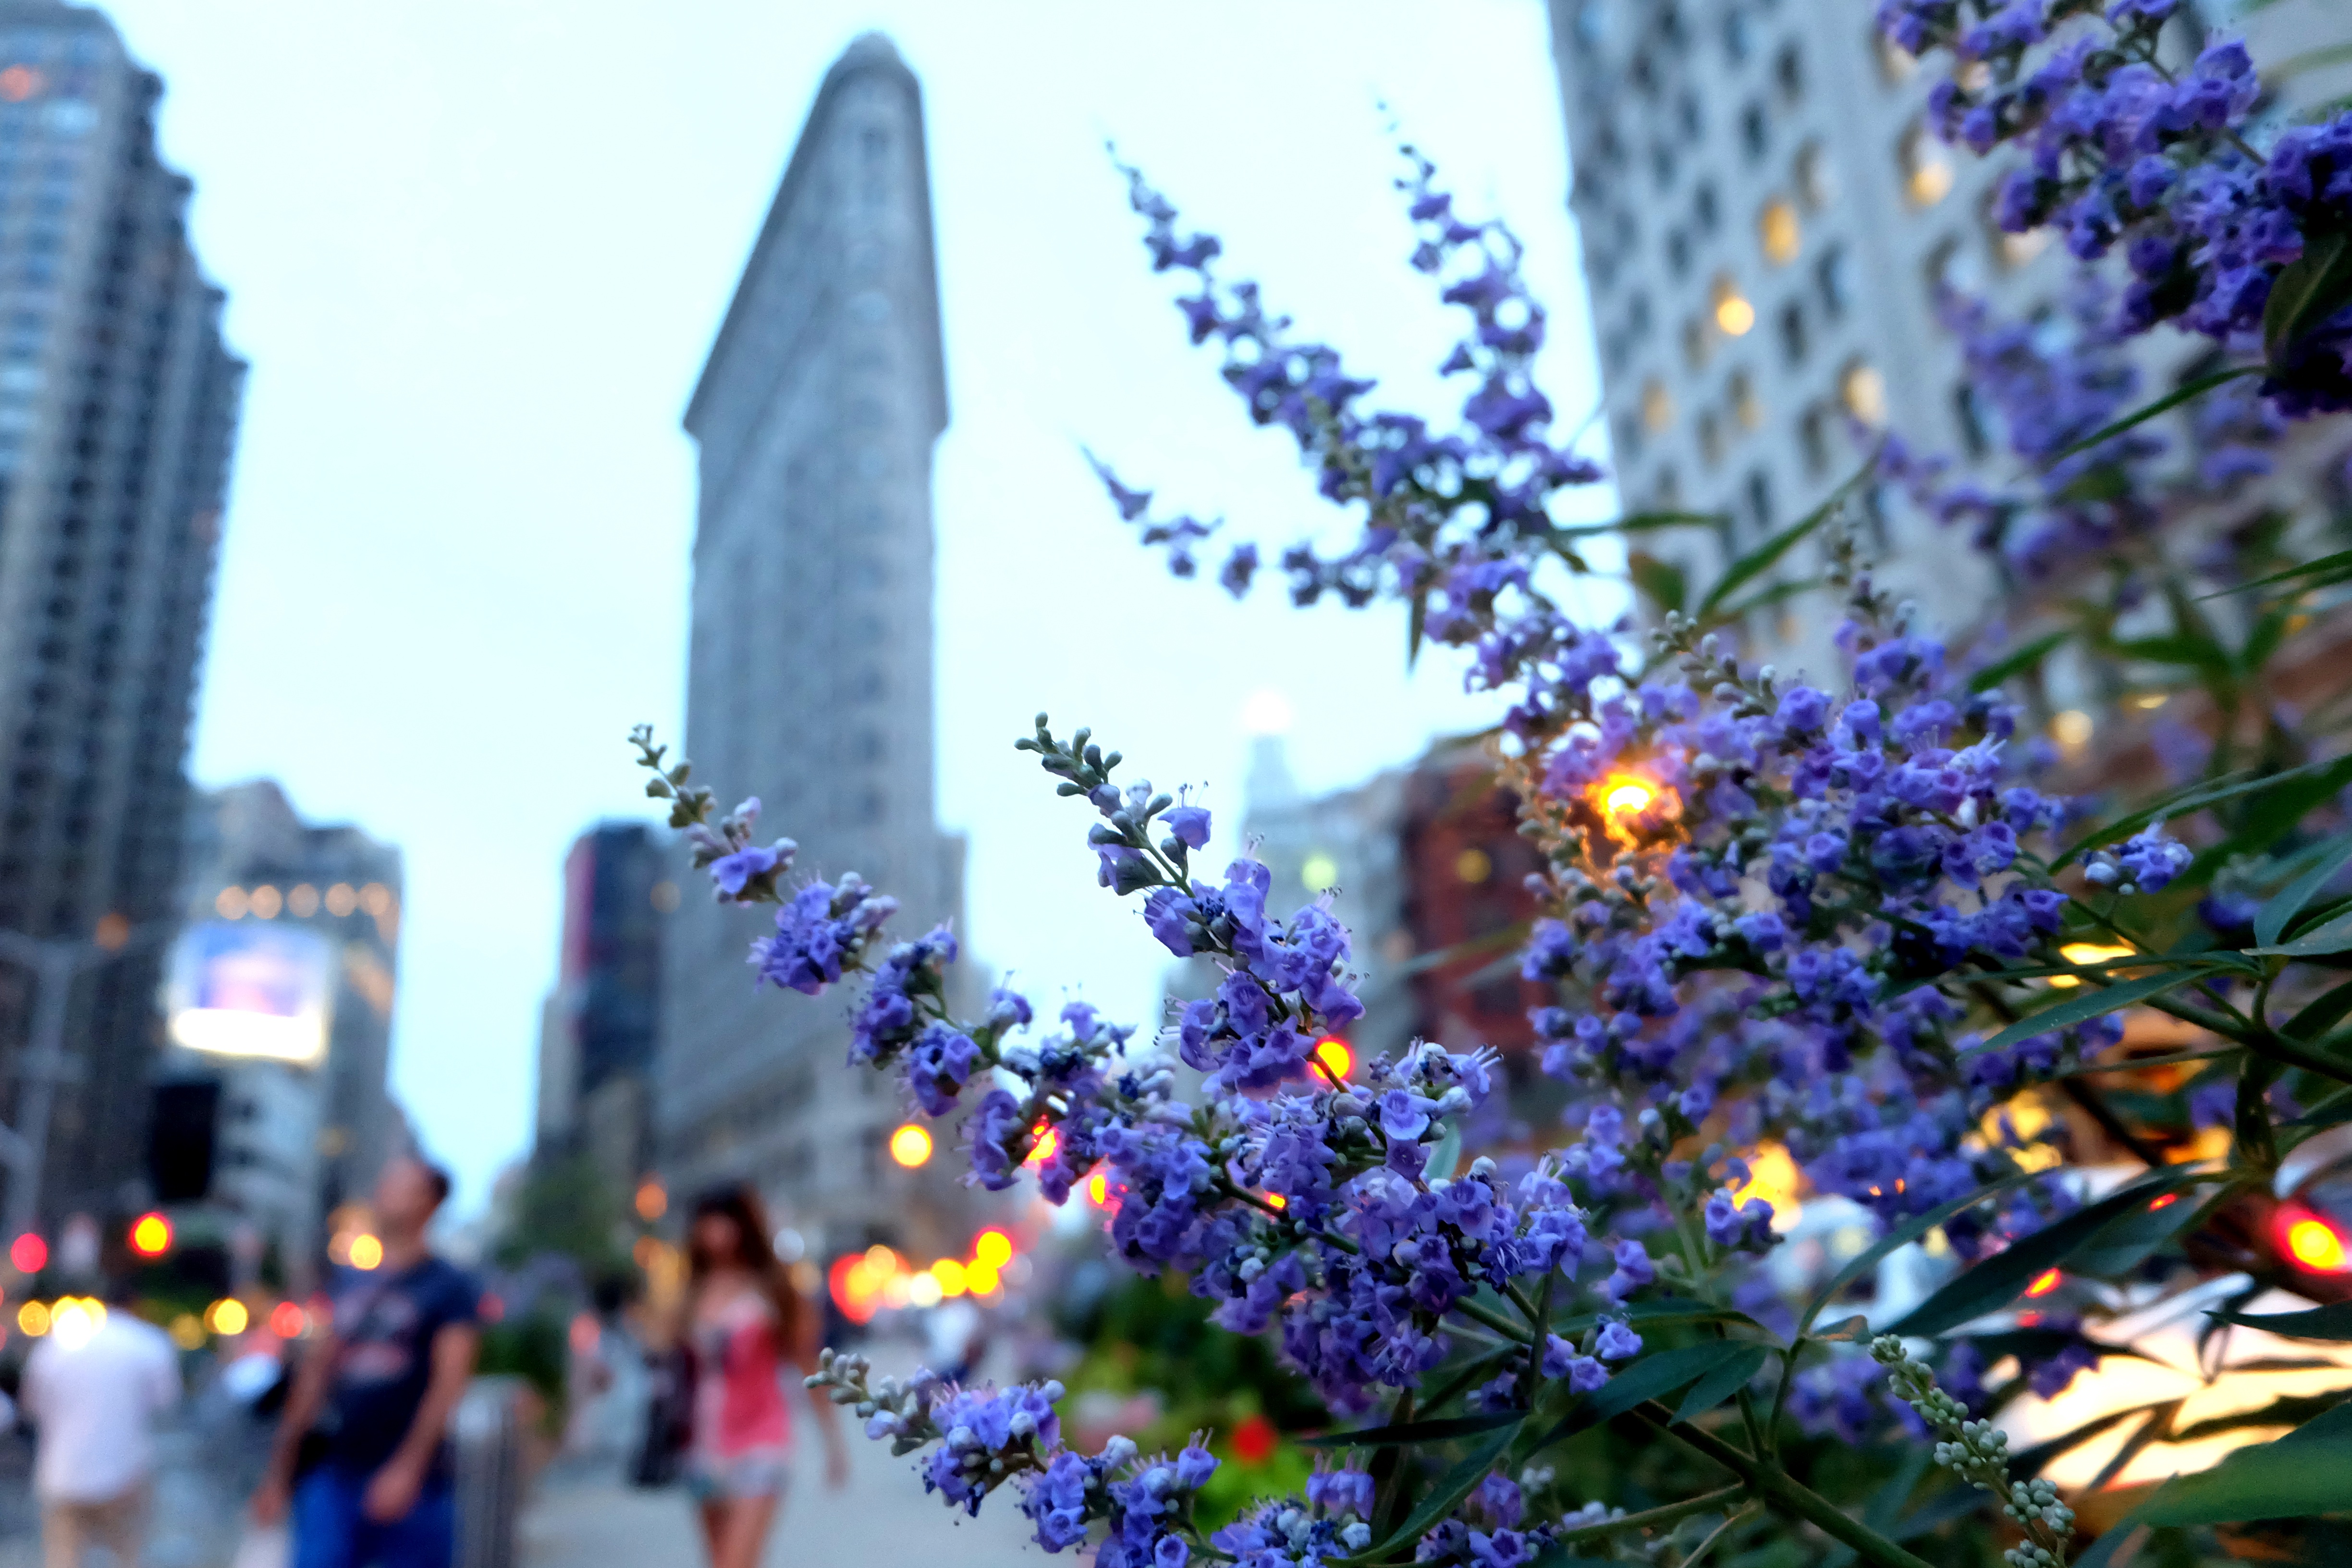
tree, plant, flower, blue